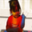
Label: girl